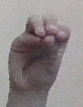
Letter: ha